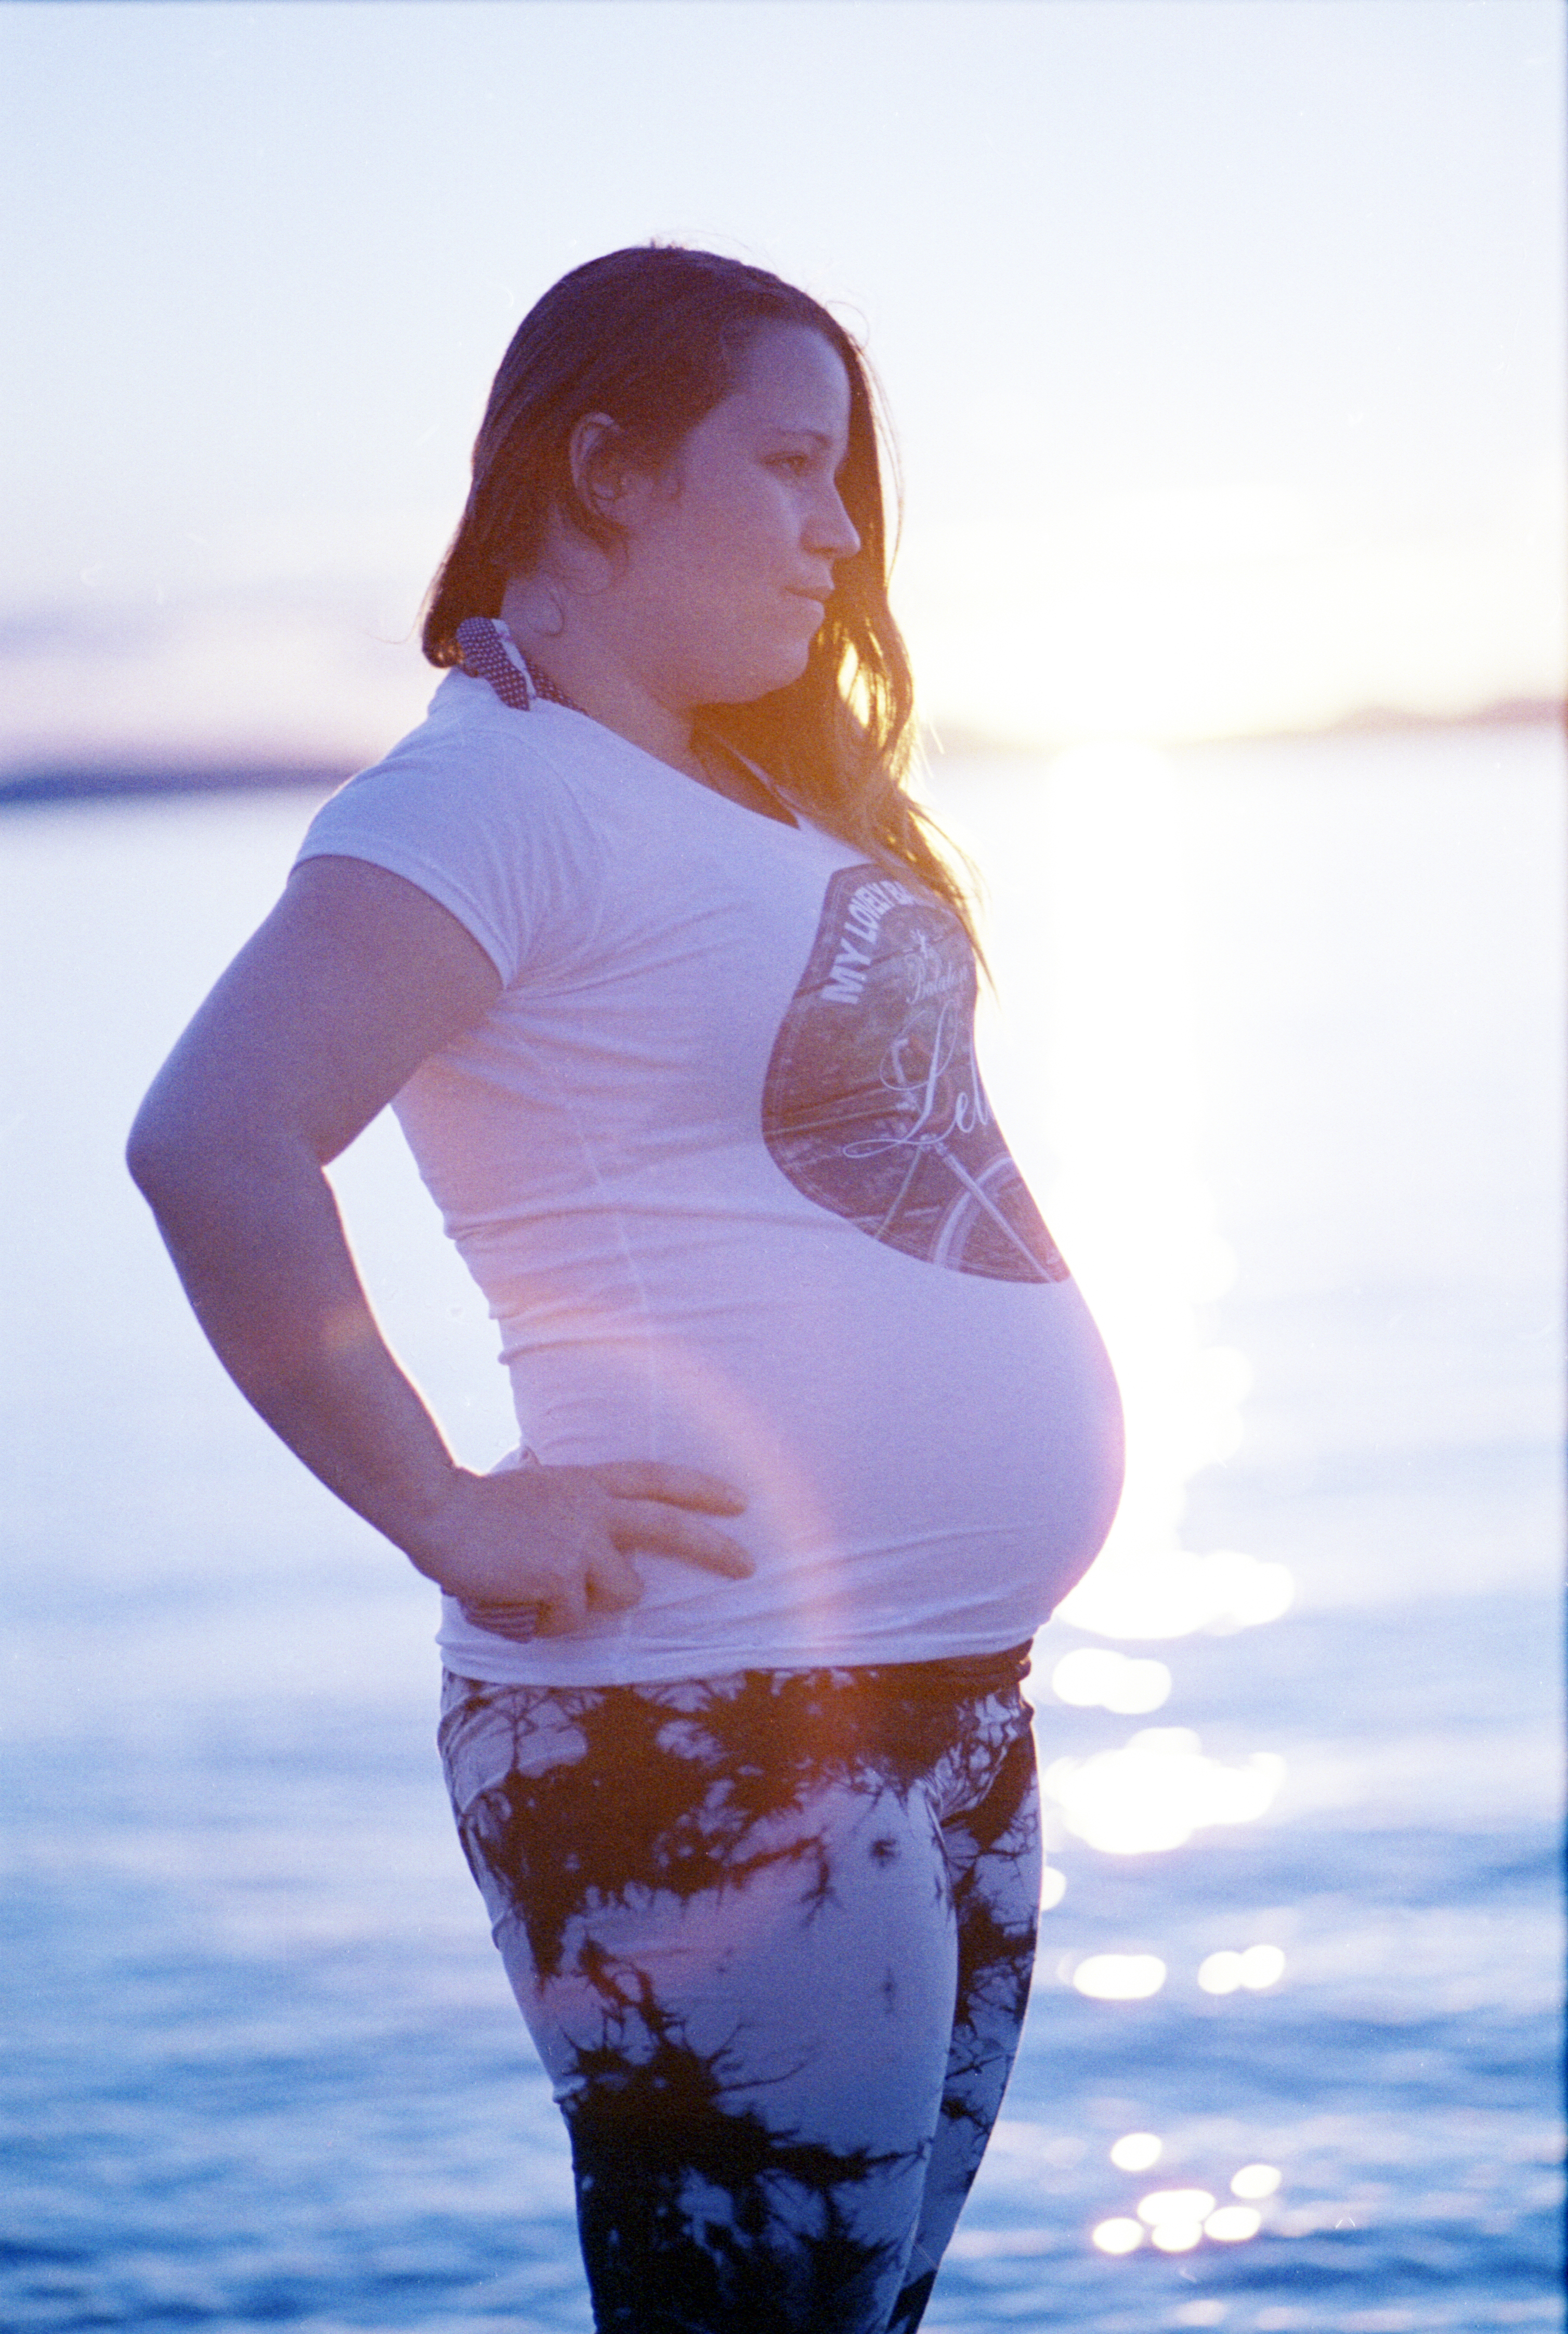
hand, light, girl, woman, sunset, photography, lake, film, analog, leg, portrait, model, young, finger, lens, canon, blue, clothing, lady, muscle, mom, human body, eos, flare, 35mm, skin, pregnant, beauty, kodak, organ, 85mm, 3, portra, expired, balaton, 400nc, abdomen, photo shoot, sense, human positions